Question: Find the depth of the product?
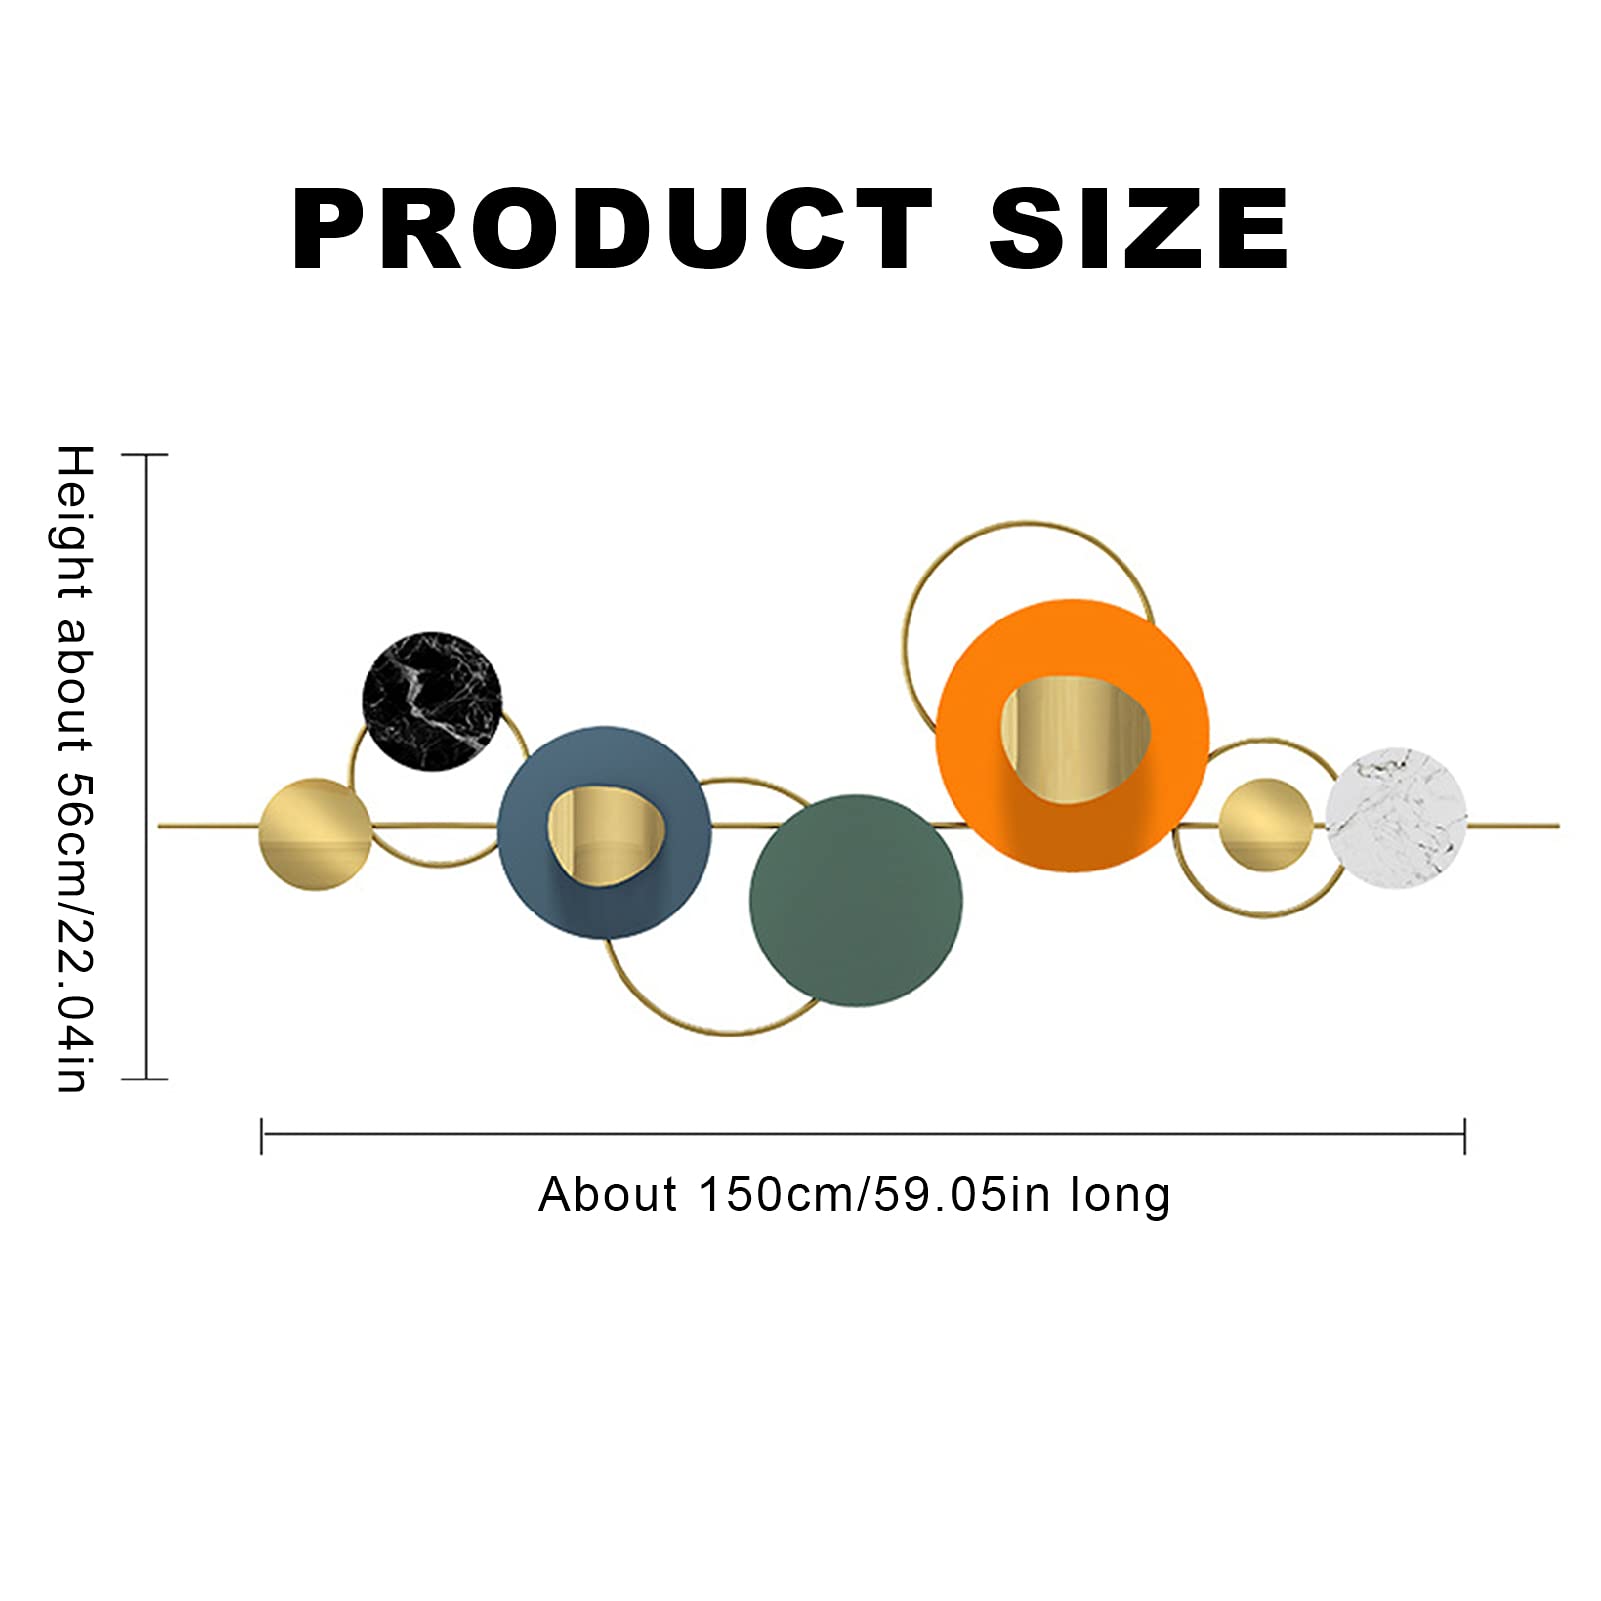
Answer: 150.0 centimetre